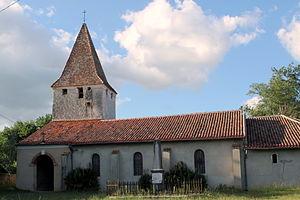
L'Église Sainte-Quitterie de Maillères à Mailleres dans les Landes
Le département français des Landes compte 438 églises pour un total de 331 communes, soit une moyenne de 1,32 église par commune. La commune de Parleboscq, née de la réunion de sept paroisses, compte à elle seule sept églises.
Maillères est une commune du Sud-Ouest de la France, située dans le département des Landes.